Transportation in the Marshall Islands

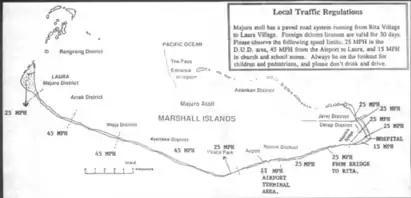
Road system on Majuro Atoll

paved roads on major islands (Majuro, Kwajalein), otherwise stone-, coral-, or laterite-surfaced roads and tracks (2002)